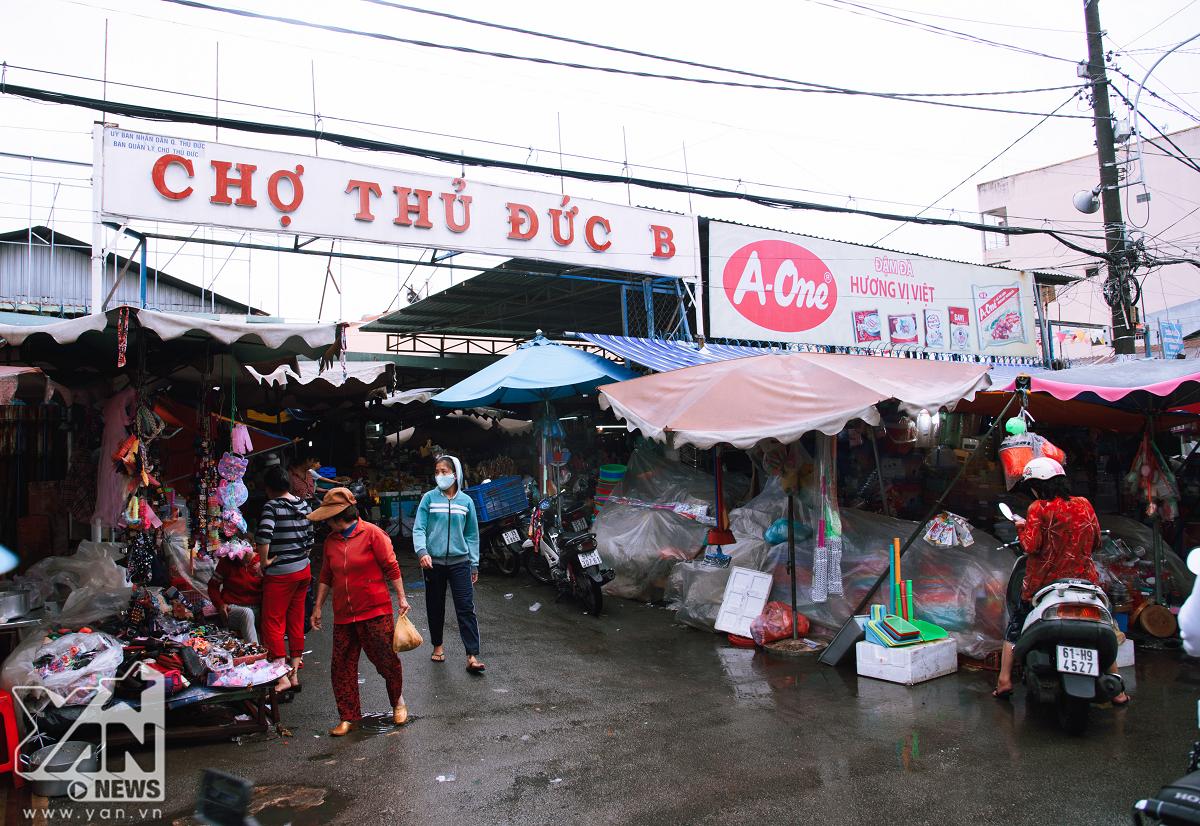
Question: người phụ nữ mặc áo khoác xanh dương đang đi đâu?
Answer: đi chợ